Ernest R. Kouma

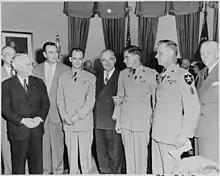
Kouma (second from right) and other Medal of Honor recipients with President Harry S. Truman (center) shortly after being presented with their medals.

Ernest Richard Kouma (November 23, 1919 – December 19, 1993) was a soldier in the United States Army during World War II and the Korean War. He rose to the rank of master sergeant and received the Medal of Honor for his actions on August 31 and September 1, 1950, during the Second Battle of Naktong Bulge in South Korea.